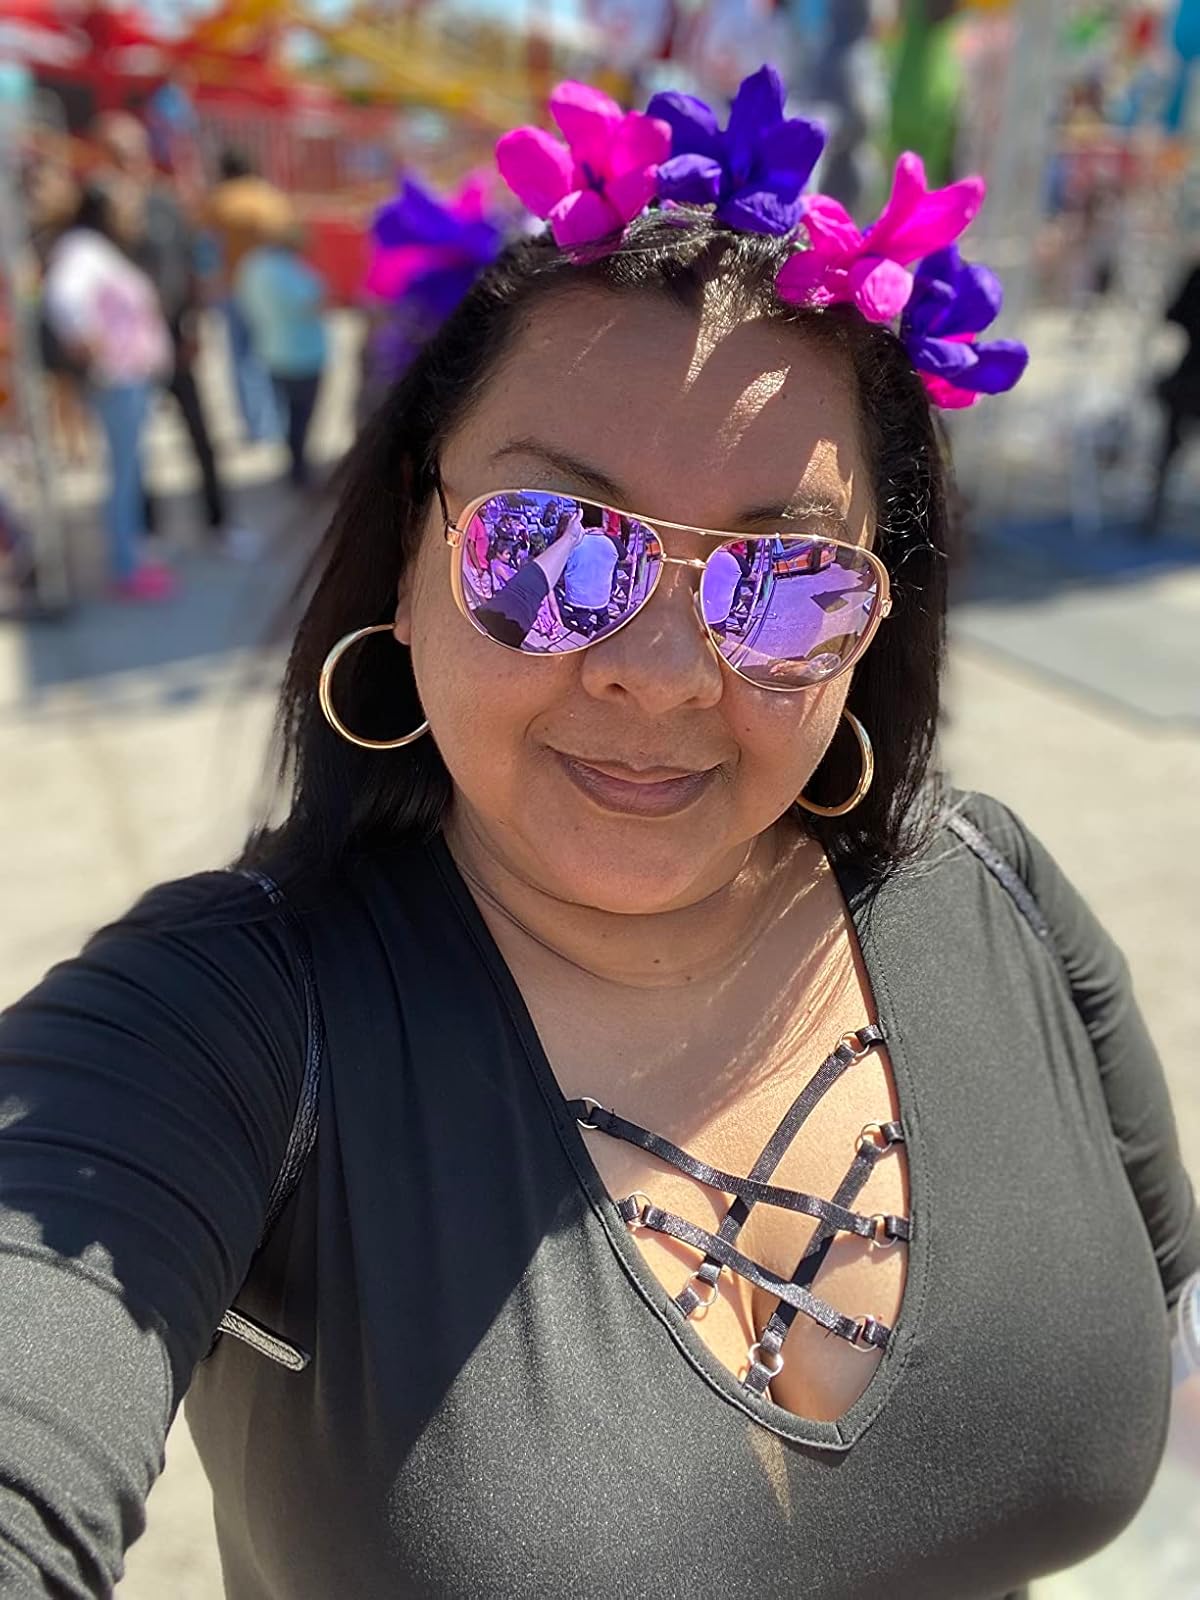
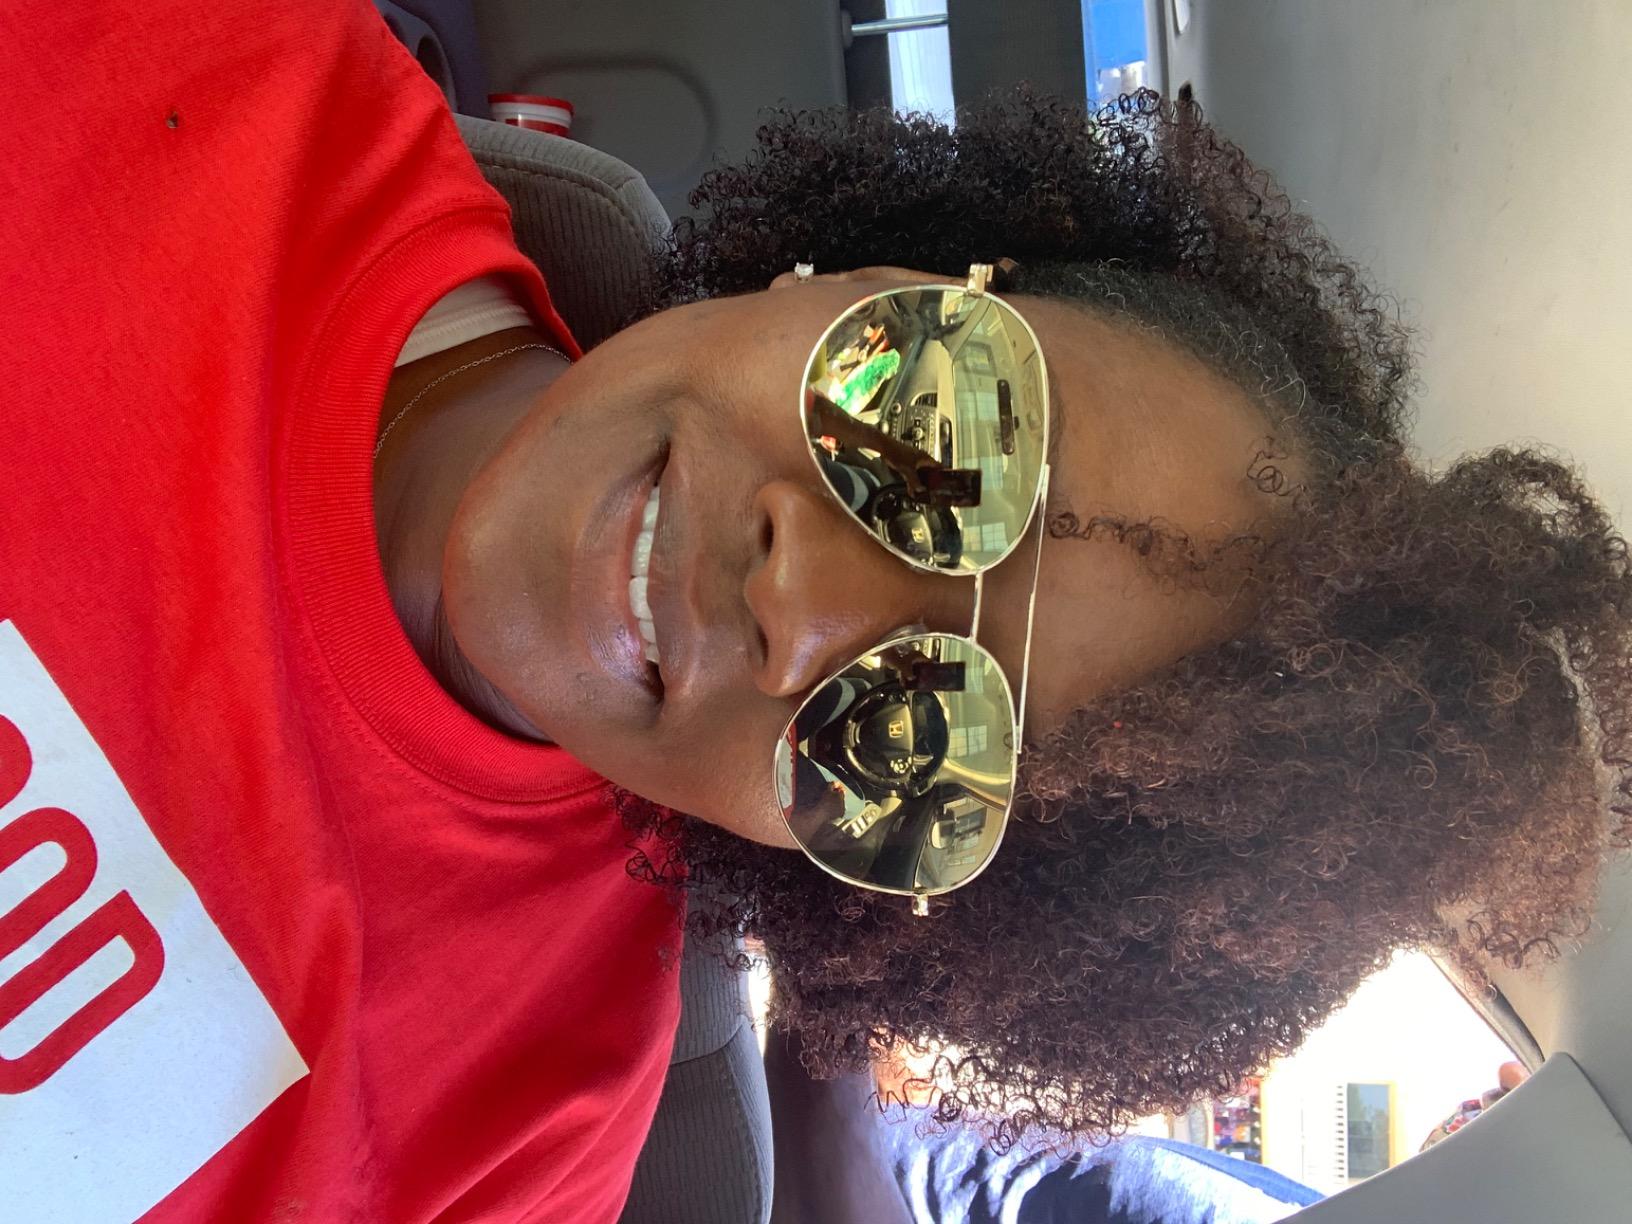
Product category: accessories_sunglasses
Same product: no